FC Zbrojovka Brno

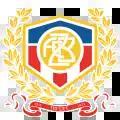
Club logo for the 2023–24 season

The club, initially known as SK Židenice, played in the top tier of Czechoslovak football from 1933 until suffering relegation in the 1946–47 Czechoslovak First League. During this period, the club entered the Mitropa Cup three times, reaching the quarter-finals in 1935 as well as taking part in the competition in 1936 and 1938.